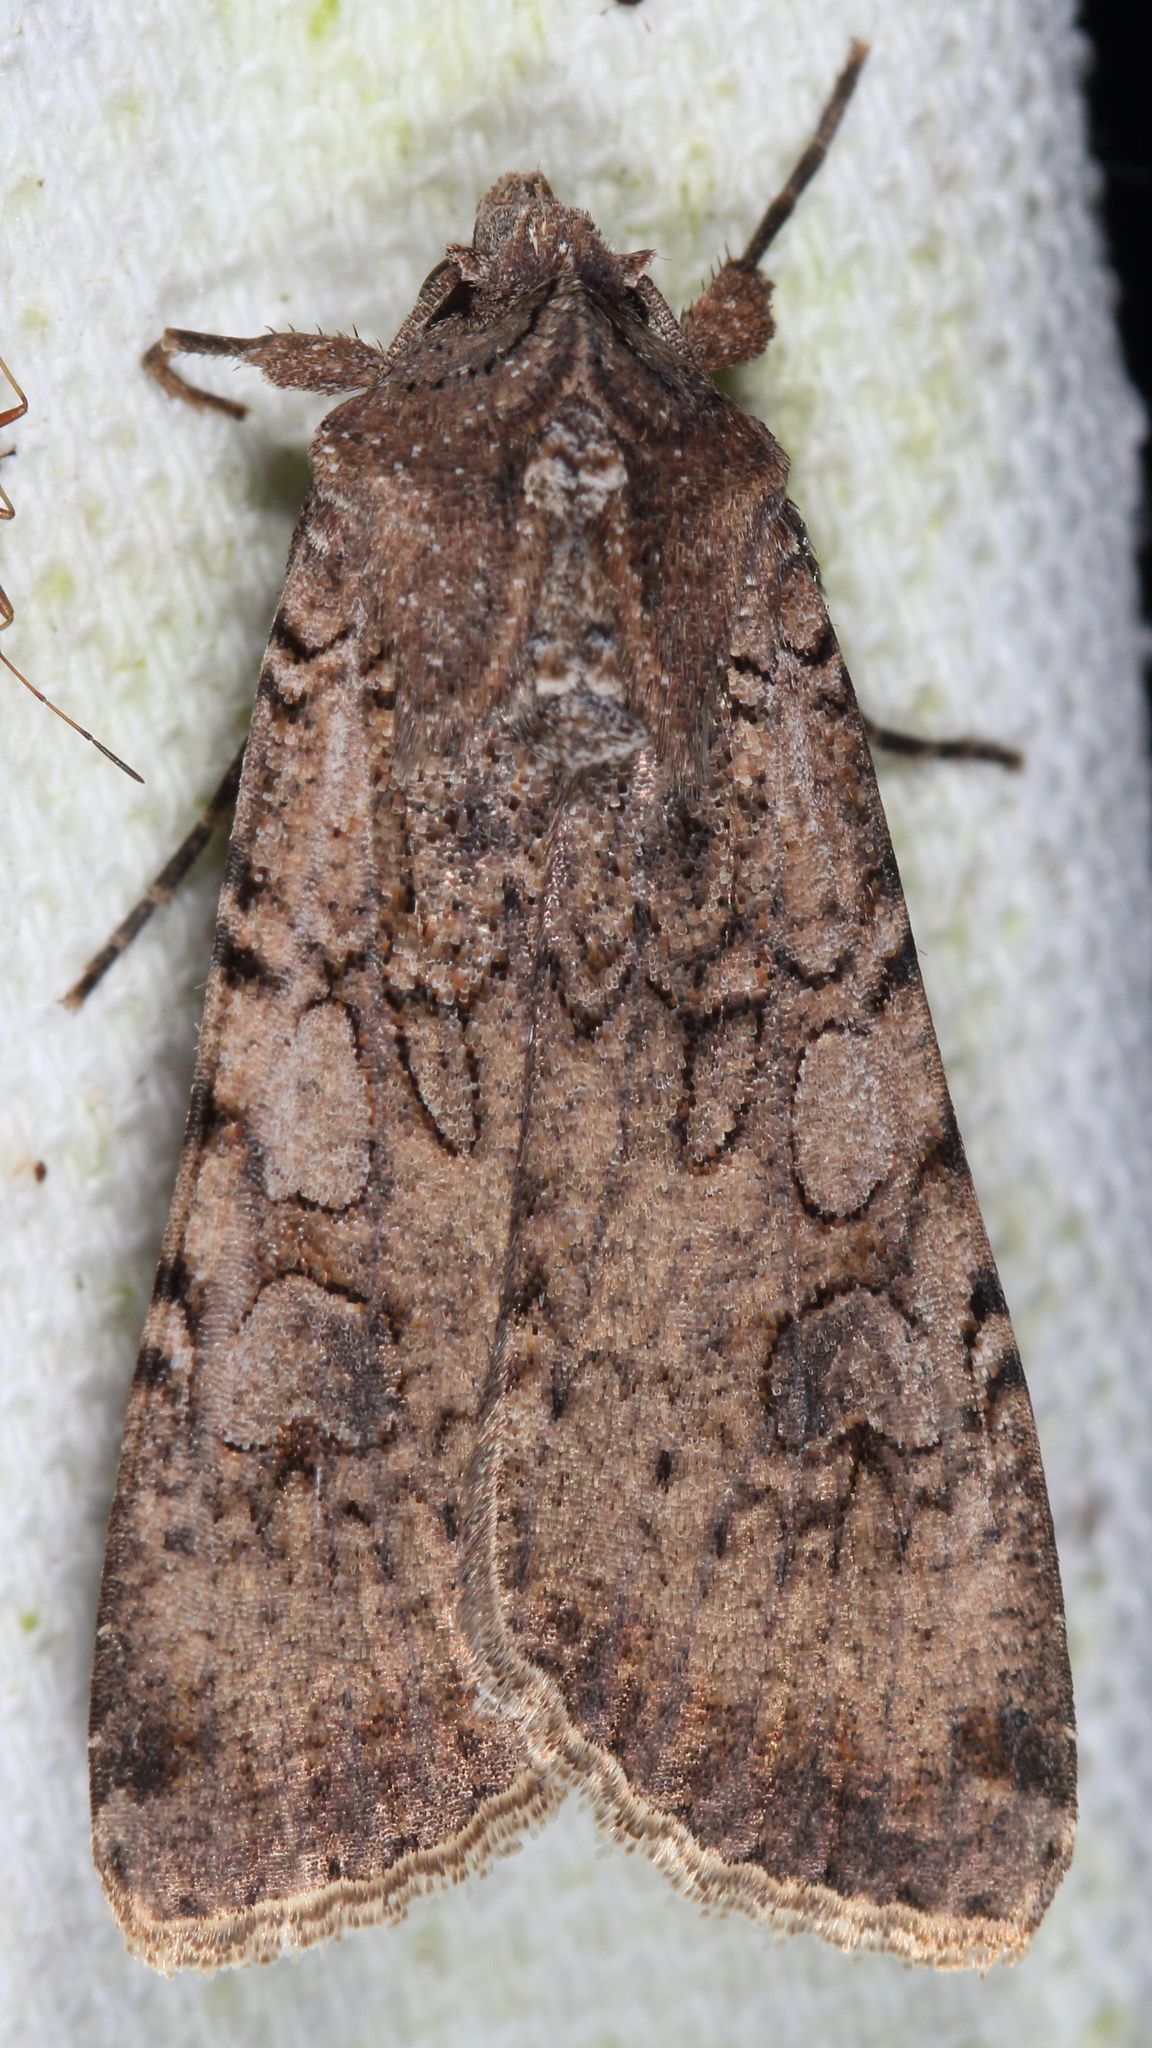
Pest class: cutworms